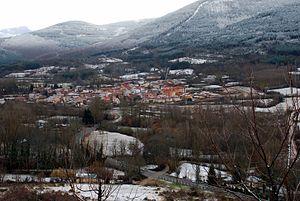
Valgañón est une commune de la communauté autonome de La Rioja, en Espagne.